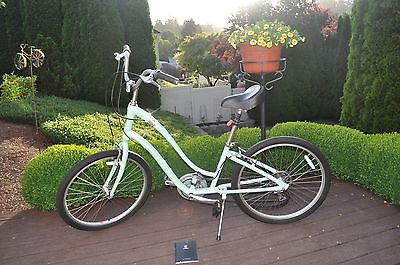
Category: bicycle